SummerSlam (2017)

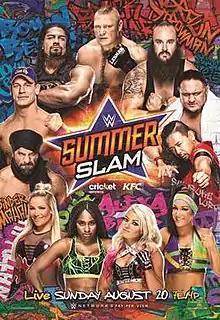
Promotional poster featuring various WWE wrestlers

The 2017 SummerSlam was a professional wrestling pay-per-view (PPV) and livestreaming event produced by WWE. It was the 30th annual SummerSlam and took place on August 20, 2017, at Barclays Center in Brooklyn, New York for the third consecutive year, held for wrestlers from the promotion's Raw and SmackDown brand divisions.